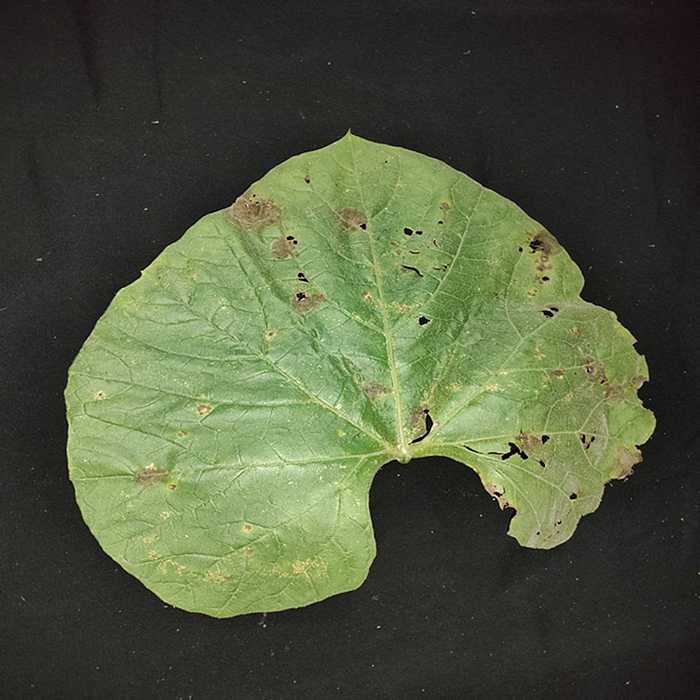
Plant: Bottle gourd
Label: Anthracnose